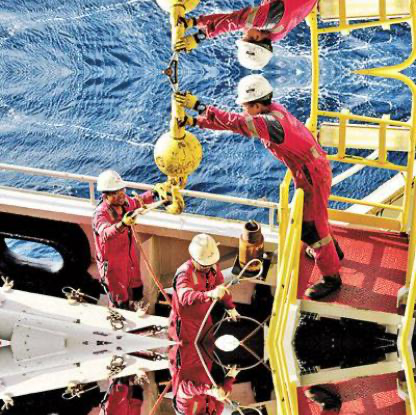
Objects in the image:
label: helmet
label: helmet
label: helmet
label: helmet